Jayanth Kaikini

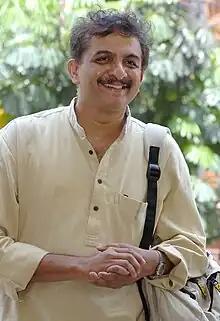

Jayant Kaikini (born 24 January 1955) is a poet, short story writer, playwright, columnist in Kannada and a lyricist and script writer in Kannada cinema. He has published seven short story collections, six poetry collections, four essay collections and three plays so far. He is valued as one of the best writers in Kannada literature and has revolutionized the field by giving it a fresh new perspective. He has bagged many notable awards like 'Karnataka Sahitya Academy' award(1974,1982,1989,1996), Kusumagraj National Literary Award (2010), Katha Award for Creative Fiction (1996), DSC South Asian Literature Prize (2018) amidst others. Kaikini is regarded as one of the most significant writers in Kannada today. Kaikini has been conferred the honorary doctorate from Tumkur University.